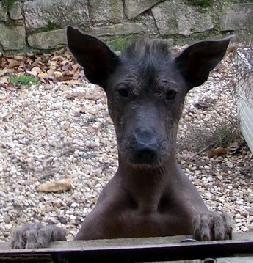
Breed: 220-n000069-Mexican_hairless